How to Lose a Wife and Find a Lover

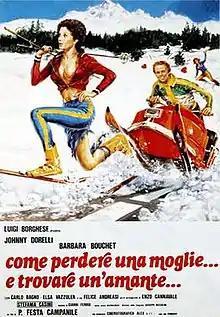

How to Lose a Wife and Find a Lover is a 1978 Italian comedy film directed by Pasquale Festa Campanile.